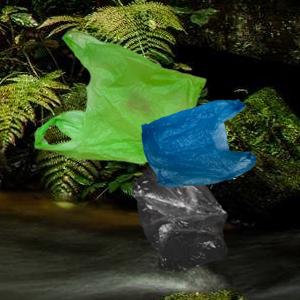
Label: plasticbags